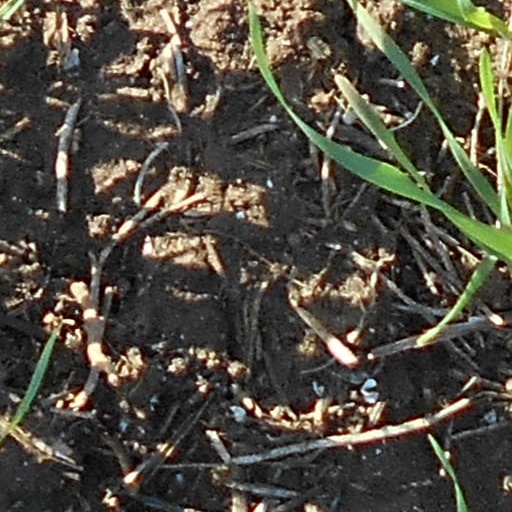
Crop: wheat